Nancy Neighbor Russell

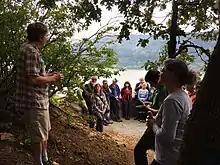
Cape Horn dedication to Nancy Russell.

In November 1986, President Ronald Reagan signed the Columbia River Gorge National Scenic Area Act.